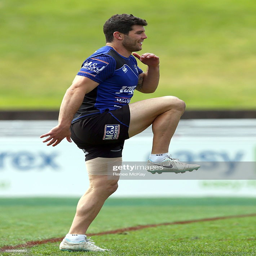
rugby player warms up during a training session .